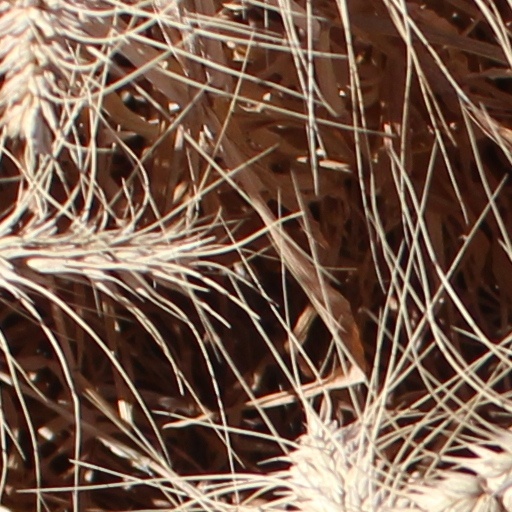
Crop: wheat